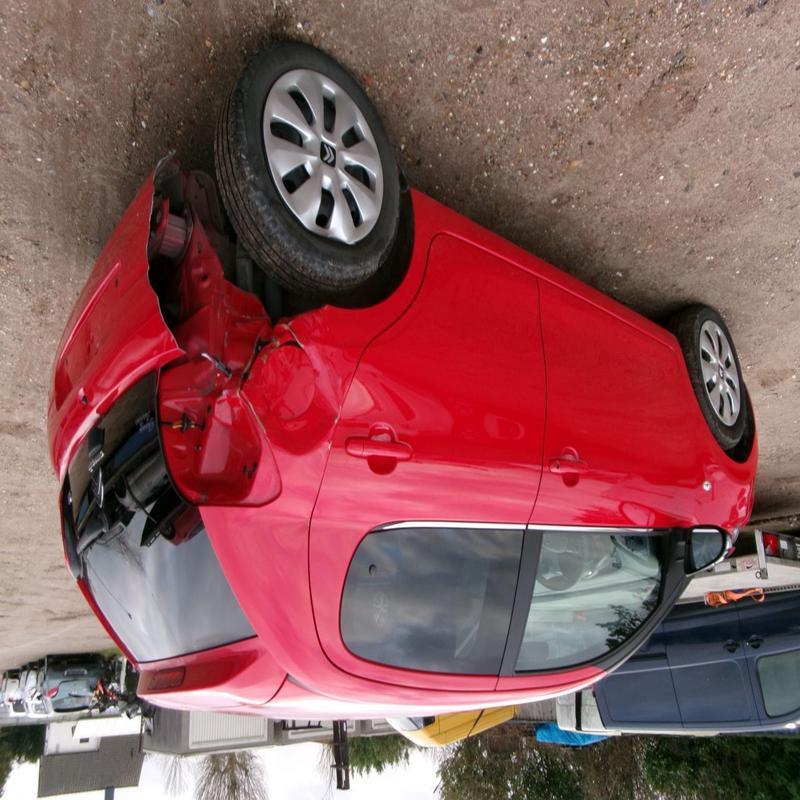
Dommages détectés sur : aile arrière gauche, feu arrière gauche, pare-choc arrière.
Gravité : majeur